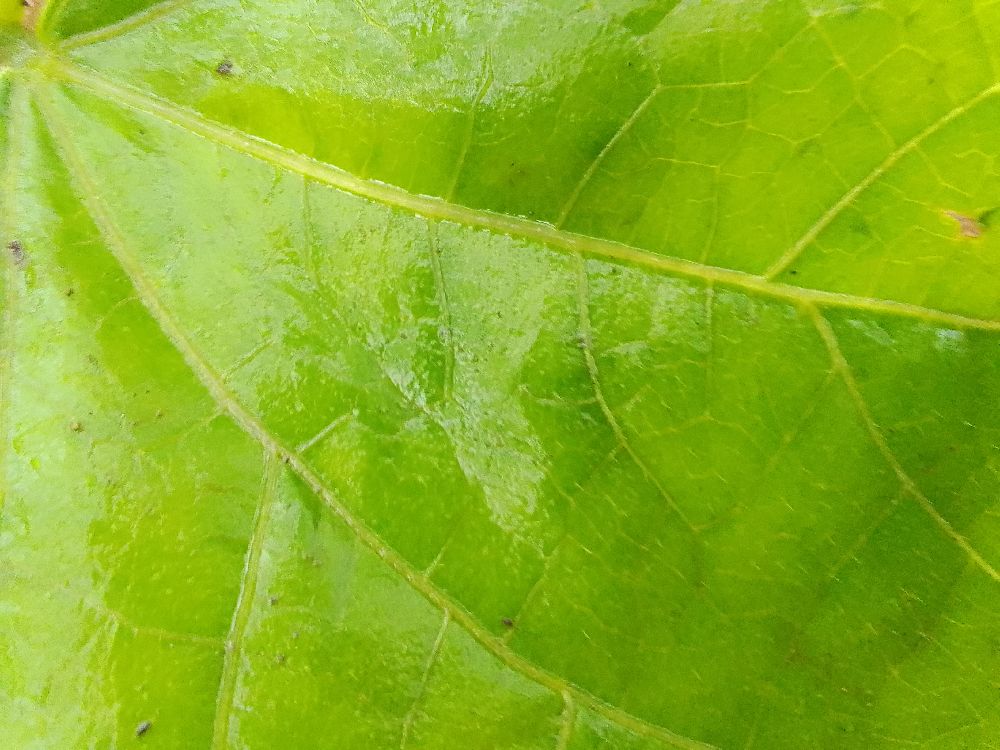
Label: healthy